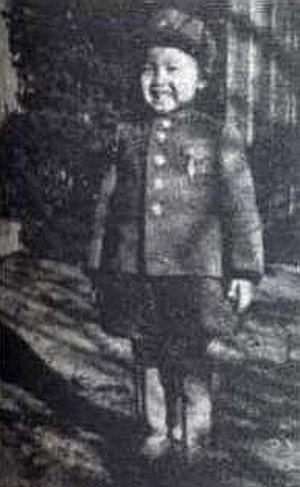
Kim Jong-il, né le 16 février 1941 ou 1942 et mort le 17 décembre 2011, est un homme d'État nord-coréen, dirigeant de la Corée du Nord de 1994 à sa mort en 2011.